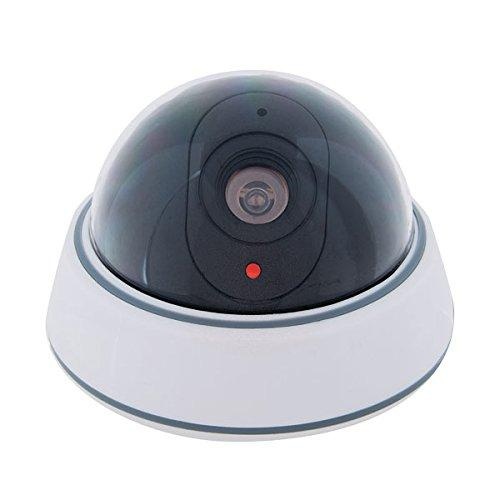
SABRE HS-FSCD Fake Camera for Security – Realistic Dome Style Design with Flashing Red LED Light for Outdoor or Indoor Use, No Wiring, Easy to Install – White
SABRE HS-FSCD Fake Camera for Security – Realistic Dome Style Design with Flashing Red LED Light for Outdoor or Indoor Use, No Wiring, Easy to Install – White Evidence of increased security is something that a majority of burglars consider before deciding upon a target (Source: University of North Carolina at Charlotte). SABRE’s Home Security Burglar Deterrent package is a great way to give burglars the illusion that a property is being protected and that they’re being watched. This burglar deterrent is ideal for residential and commercial use, both indoors and out (Bullet & Dome Cameras Only - Not Waterproof). The fake security cameras have visual features that convincing mimics real security cameras. With no wiring needed, the fake security camera easily installs in seconds. The SABRE Fake Security Key Pad has an automatic light sensor that cause the key pad to light up at dusk, adding to the unit’s realism and further making potential burglars want to move on to a less troublesome property. The SABRE TV Burglar Deterrent creates lights and shadows that make it appear that someone is in the home or apartment watching television. With the realistic color lights and motion the unit displays, it will make intruders think the home is occupied and, therefore, a less than ideal target of their efforts. The Wireless Outdoor Fake Security Cameras, Fake Security Key Pad, and TV Burglar Deterrent were developed by SABRE, the 1 pepper spray brand trusted by police and consumers worldwide, meaning this product is extremely reliable. Backed by 40 years in the security industry, SABRE products are ISO 9001:2008 certified and must pass rigorous quality assurance testing before leaving our facilities to give you peace of mind. Improve your home security today. Product Features PRACTICAL & INNOVATIVE gives potential trespassers the illusion theyre being watched at the fraction of the cost of a real security camera; cheap and effective way to deter intruders VERSATILE & CONSUMER PREFERED ideal for residential and commercial use; suitable for indoor and outdoor usage (Not Waterproof) INCREASED VISIBILITY flashing red LED light grabs attention to deter potential intruders REALISTIC APPEARANCE inexpensive solution with a professional appearance, this dome designs mimics that of a real security camera EASY INSTALLATION no wiring needed; includes a security alert warning decal; adjustable for added convenience to place at different angles around any building, house, apartment, etc. (requires 3xAA batteries, not included)
Brand: Sabre
Category: Home & Garden > Business & Home Security > Dummy Surveillance Cameras